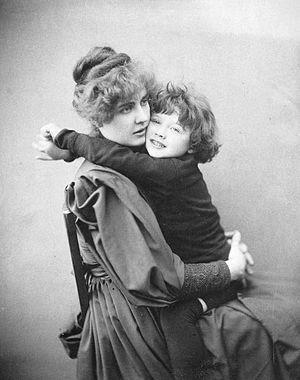
Cyril Holland est le fils d'Oscar Wilde et Constance Lloyd et le frère aîné de Vyvyan Holland.